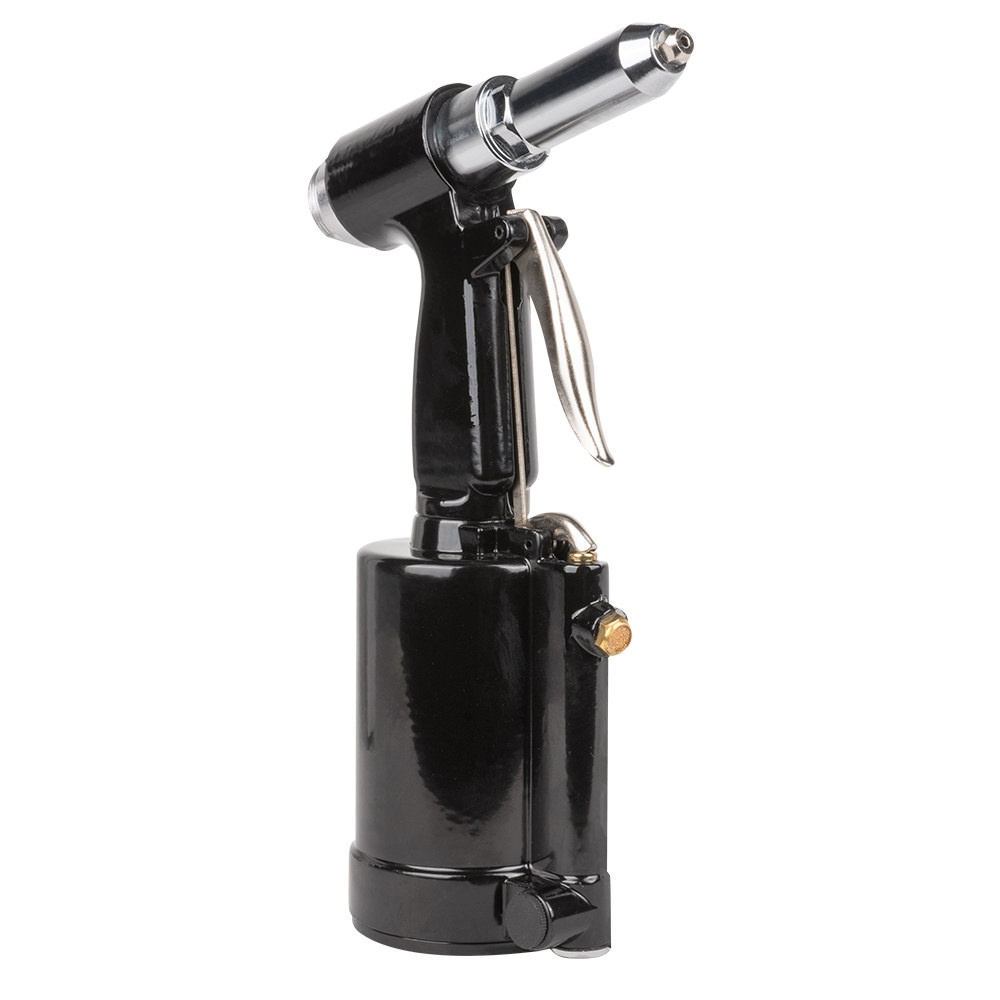
REMACHADORA NEUMÁTICA
Entrada de aire 1/4" Adaptadores 3/16", 5/32", 1/8", 3/32" Consumo de aire real 0,03CFM (0,86L/min) Tracción 720,00Kg Torque máximo 23-69Nm Peso 1,75Kg Dimensiones (LxAnxAl) 85x175x280mm INCLUYE: - 2 Multiherramienta - Enganche rápido - Juntas tóricas - Cubeta trasera receptora Dimensiones: 2,4mm (3/32) 3,2mm (1/8) 4,0mm (5/32) 4,8mm (3/16) ESPECIFICACIONES: Largo de varilla: 9/16" - 14mm. Entrada de aire: 1/4" Manguera 3/8" Caudal recomendable en compresor: 1,5 HP
Brand: JBM
Category: Hardware > Tools > Riveting Tools > Rivet Guns > Pneumatic Rivet Guns